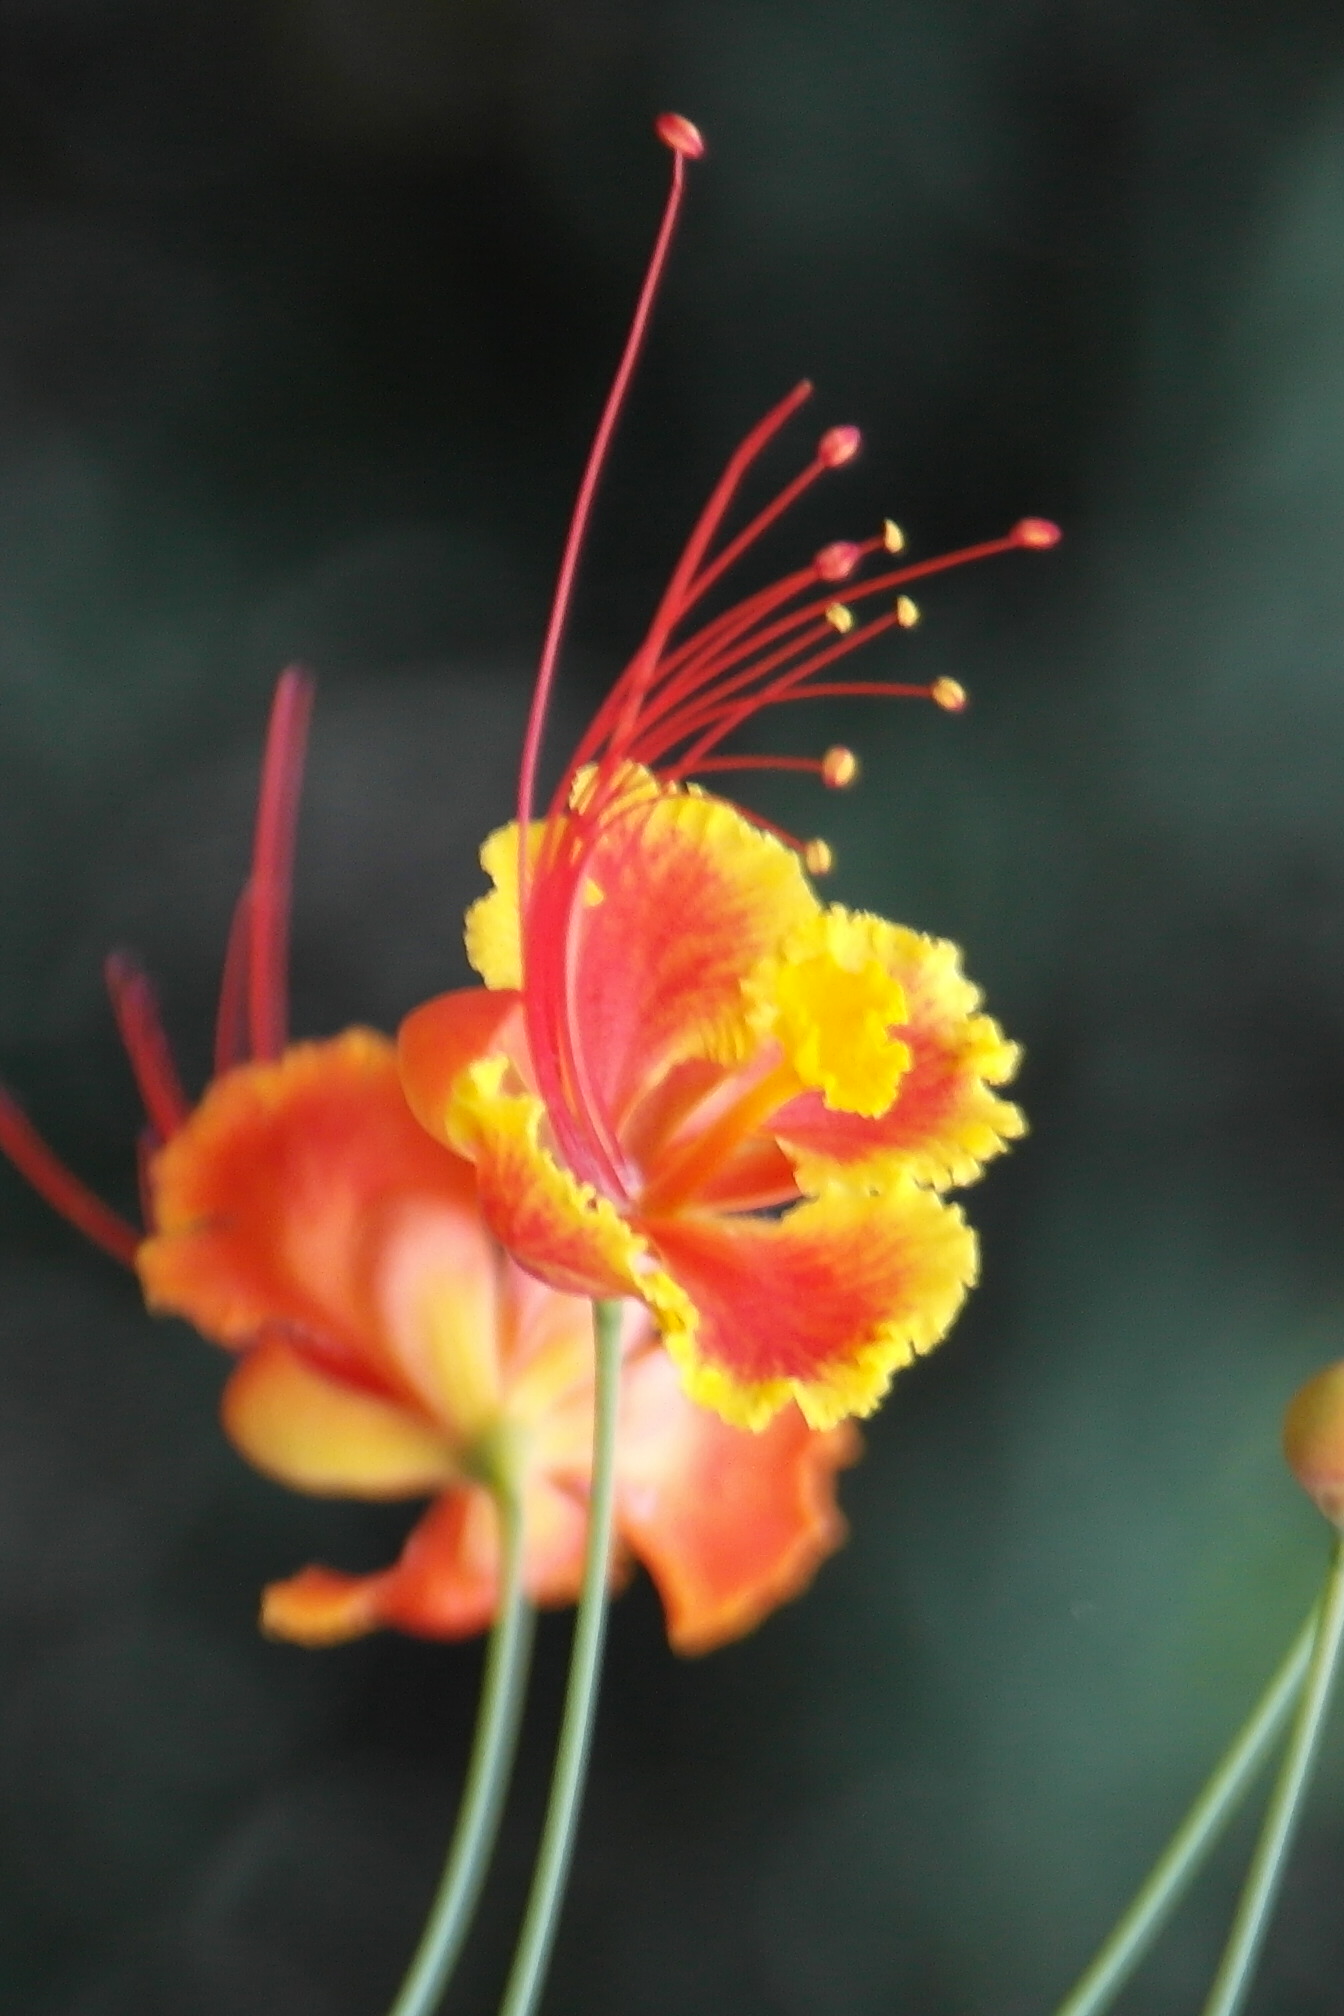
flower, nature, colours, beauty, red, yellow, rainbow, flora, orange, plant, petal, wildflower, close up, flowering plant, macro photography, plant stem, alstroemeriaceae, spring, computer wallpaper